Bydgoszcz Canal

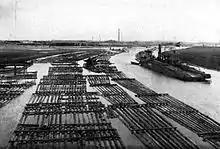
Wood rafting and towing in Bydgoszcz,

First traffic on the Bydgoszcz Canal started with two lime boats in their way to Bydgoszcz in June 1774. At that time, the city was only 500 inhabitants strong: The construction of the canal was a real game changer in the development of the city. Initially, there were as many sailing boats as wood rafts. The main flow of traffic was westwards: about 60% of traffic in the first half of the 19th century and up to 80% between 1872 and 1912. From 1870 to 1900, around 85% of the traffic was performed by wood rafting, to Berlin, Szczecin and central German Empire. In 1800, Bromberg had 4500 inhabitants, growing to 14,000 in 1849.